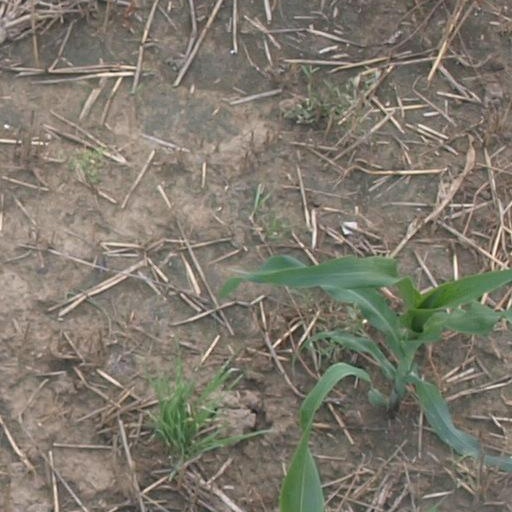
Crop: maize; corn